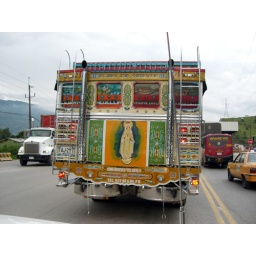
A colorful bus in colombia.